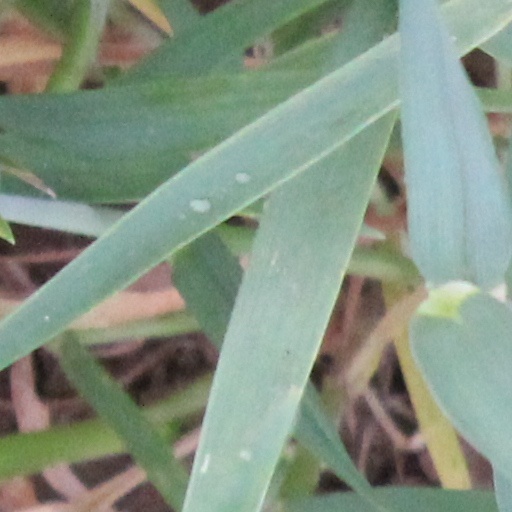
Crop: wheat